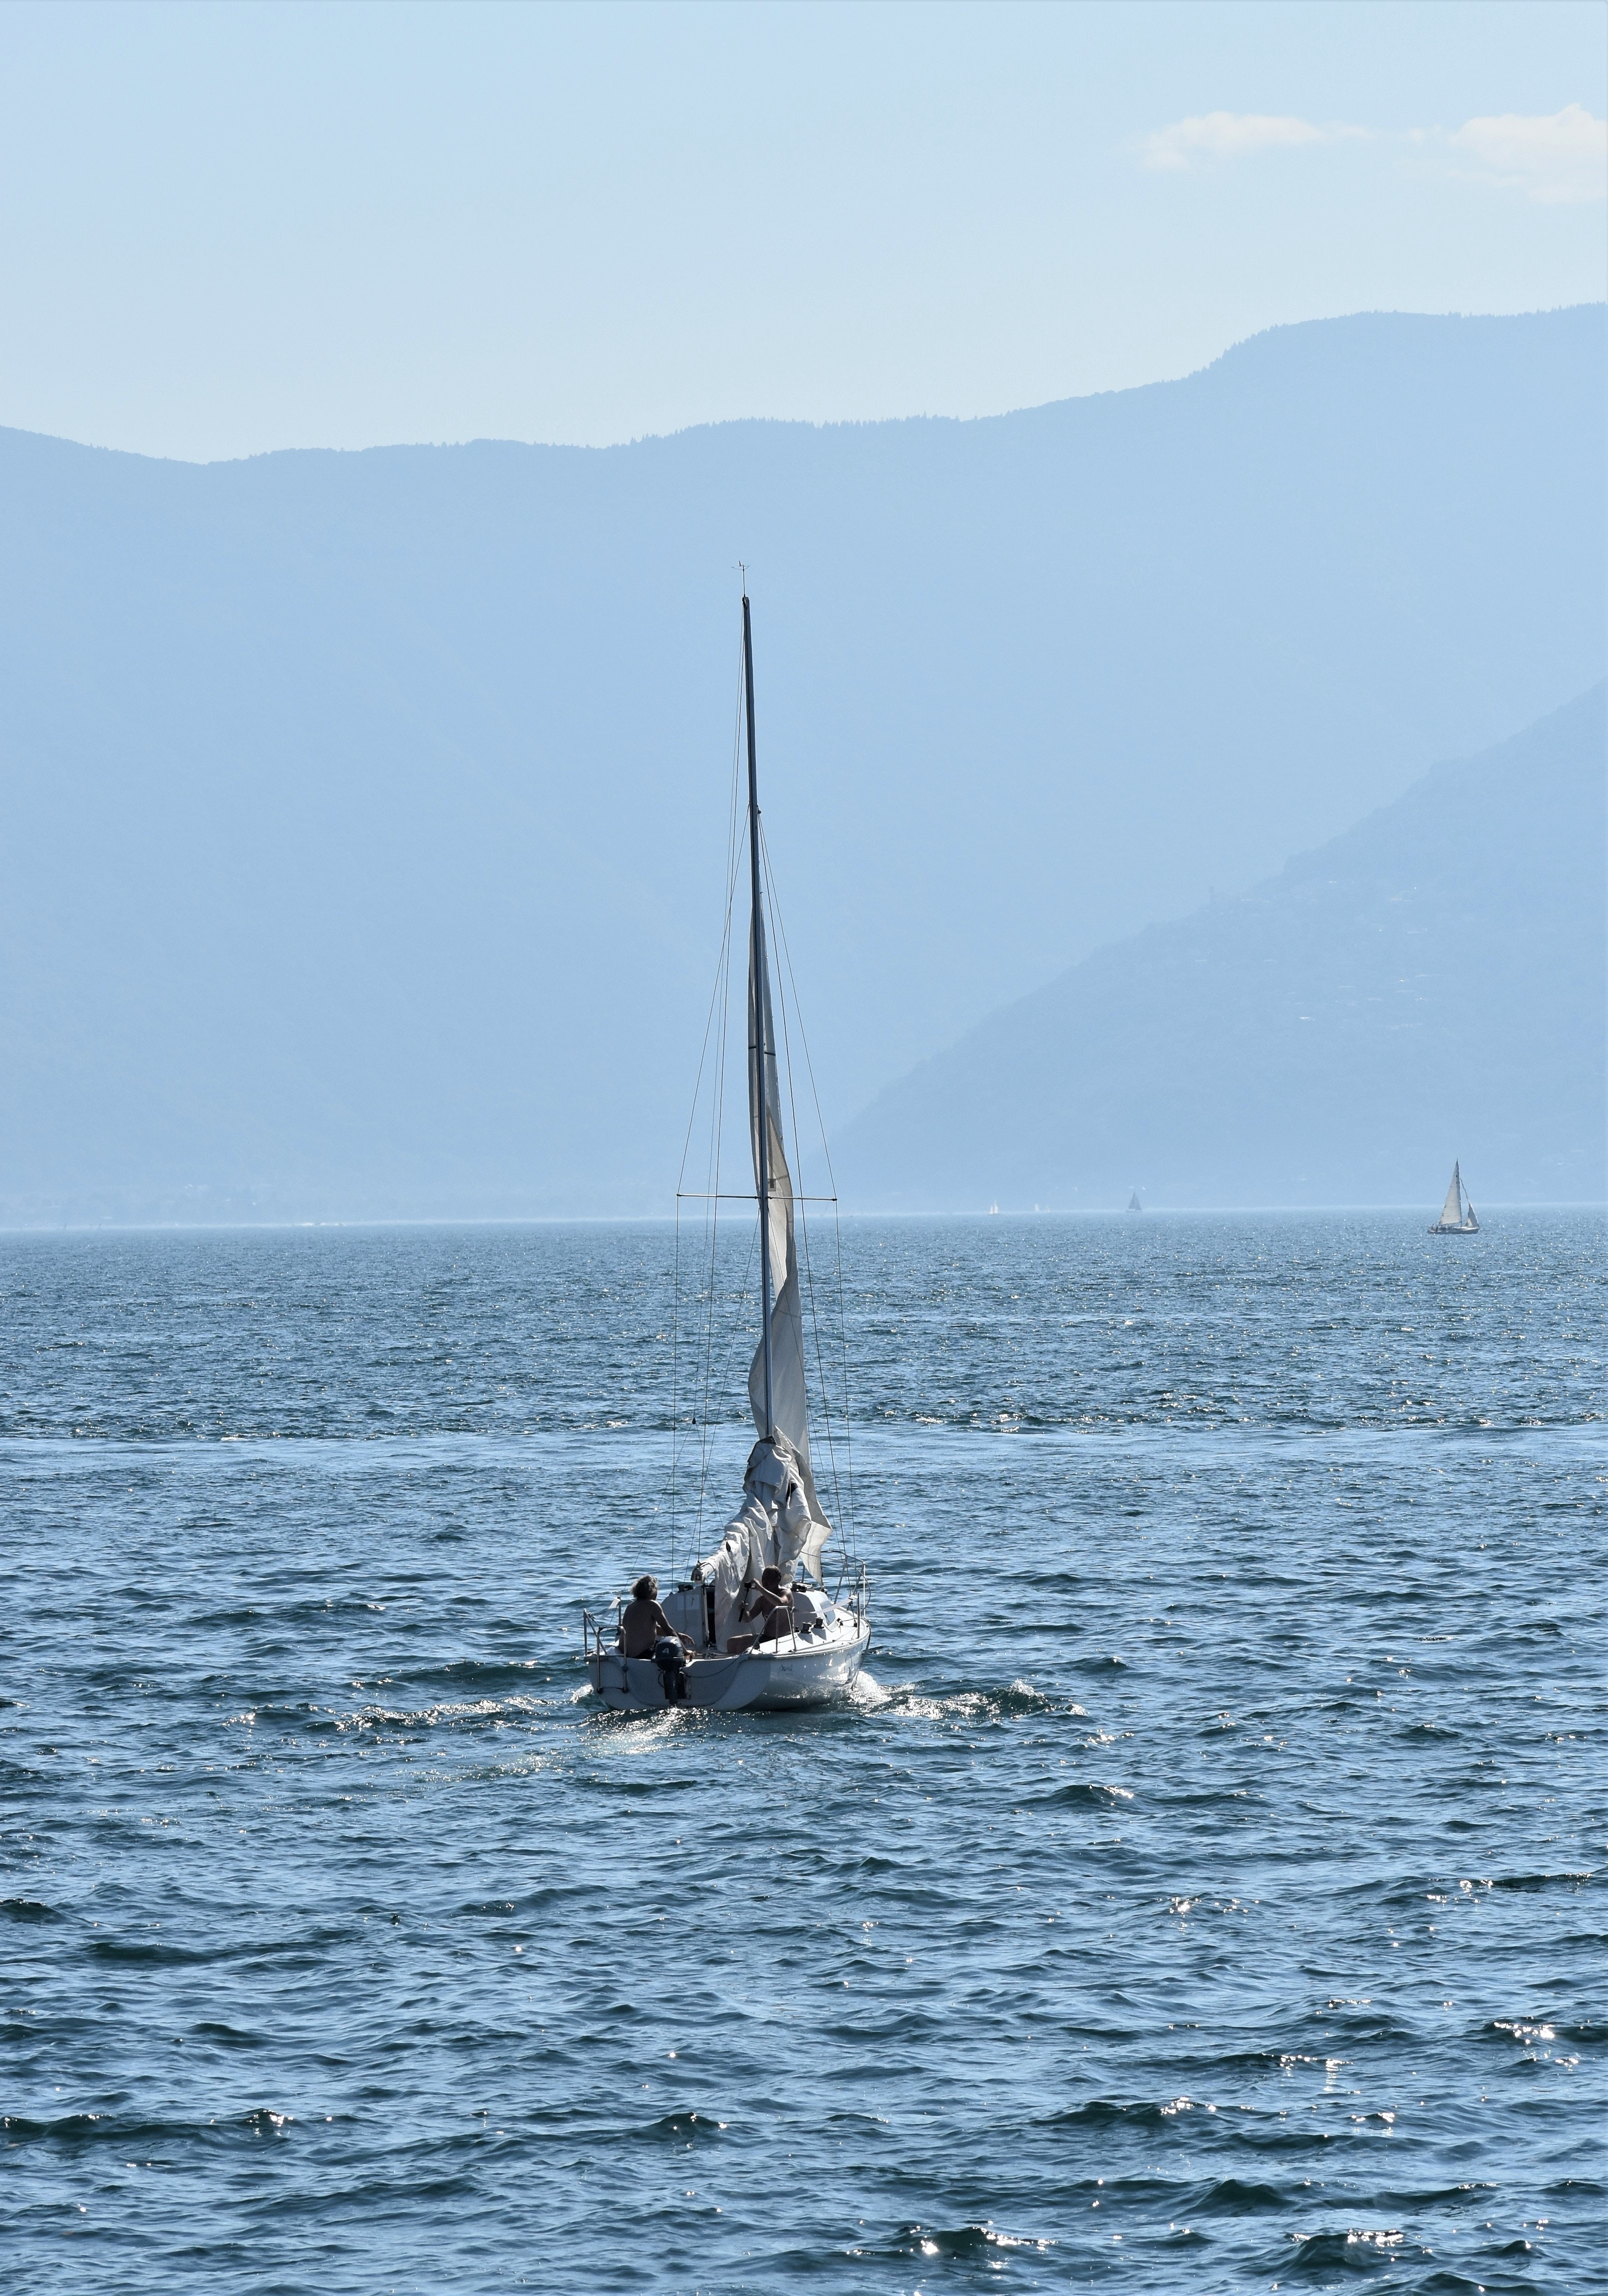
ship, water, sky, boat, watercraft, mast, sailing, sailboat, boats and boating equipment and supplies, lake, cloud, mountain, windsports, sail, wind, horizon, recreation, wind wave, skiff, water transportation, dinghy sailing, lake district, reservoir, ocean, loch, sound, wave, channel, water sport, boating, coast, landscape